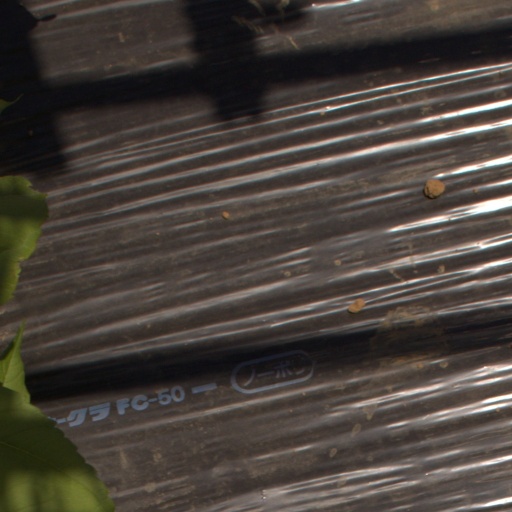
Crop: Jerusalem artichoke